Maundy Thursday

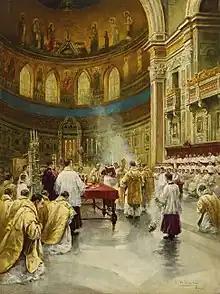
Chrism Mass in the Lateran Basilica

Maundy Thursday is notable for being the day on which the Chrism Mass is celebrated in each diocese. Usually held in the diocesan cathedral, it is generally held on the morning of Maundy Thursday, but may in some dioceses take place on another day during Holy Week. The Mass is a celebration of the institution of the priesthood.